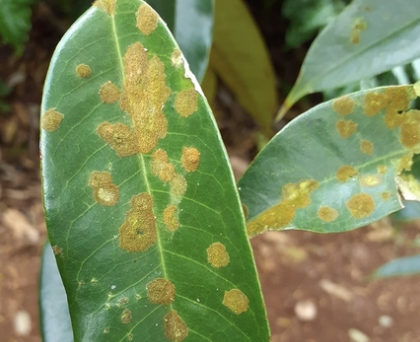
Label: stem_blight